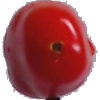
Label: Tomato 2